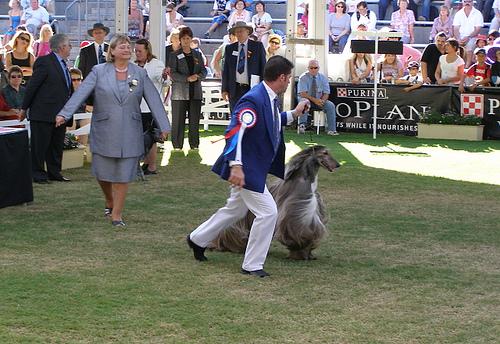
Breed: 222-n000013-Afghan_hound